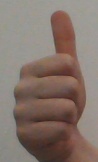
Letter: aleff